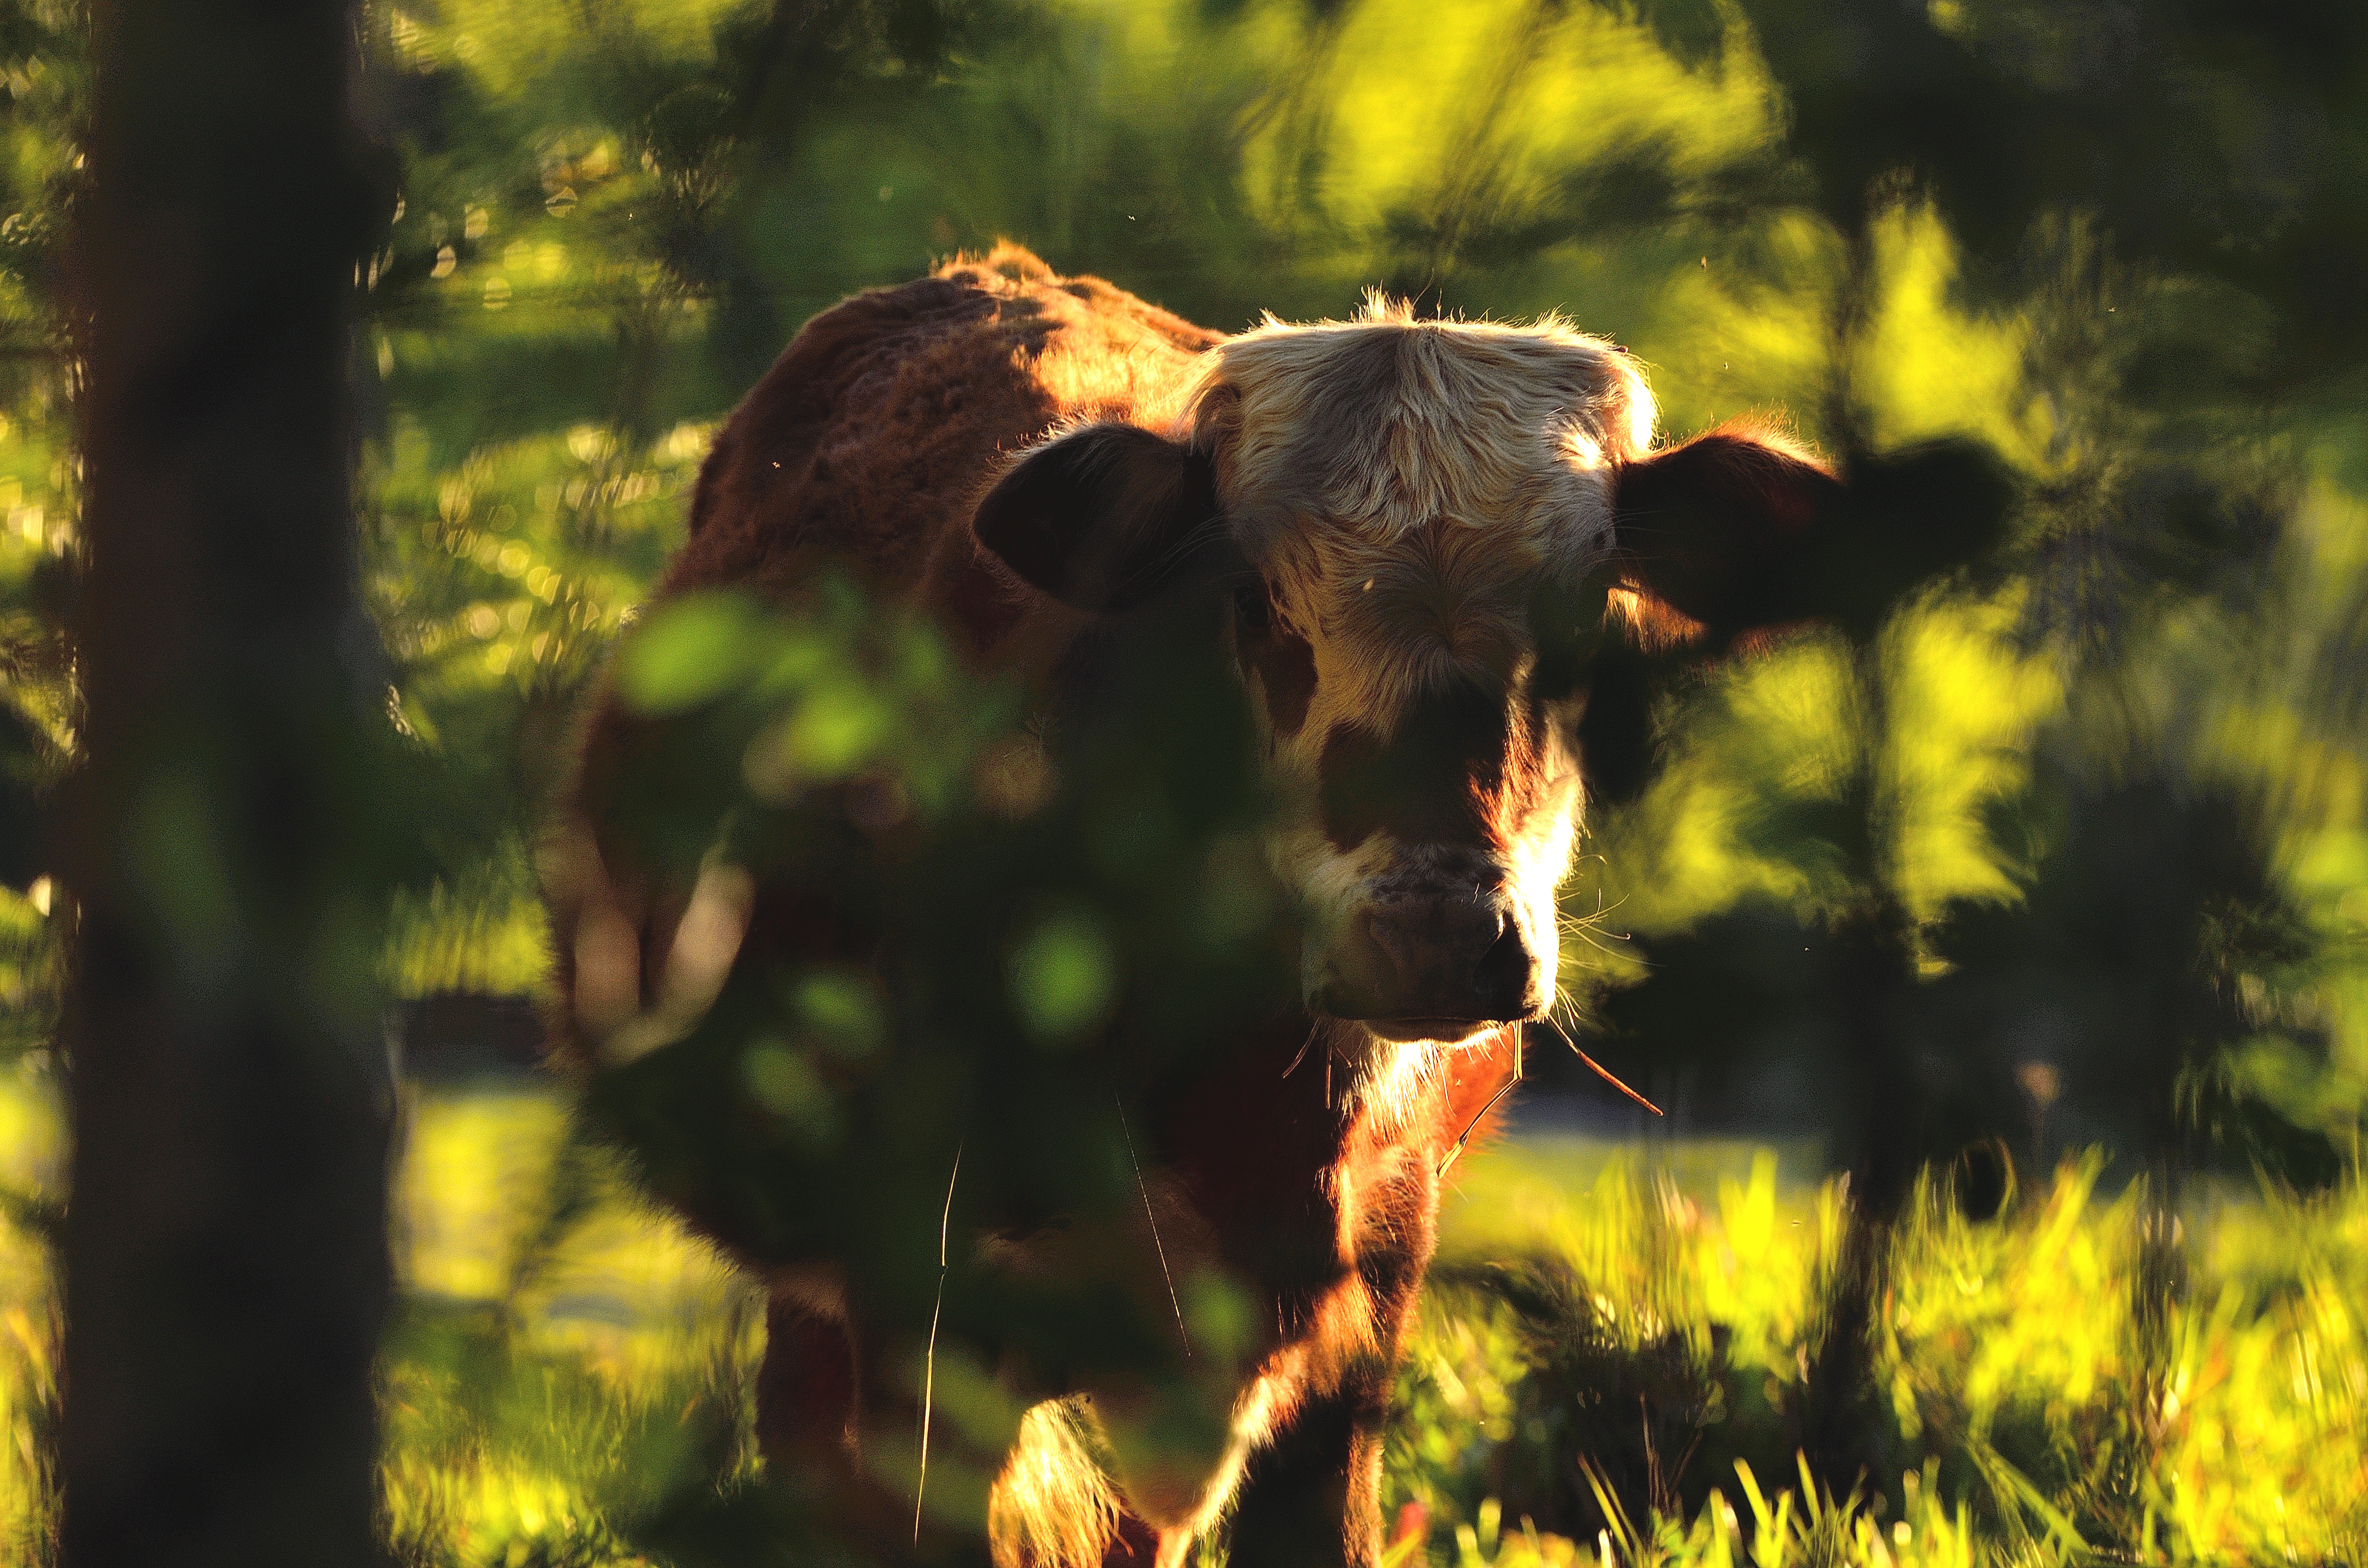
nature, grass, sunset, meadow, sunlight, leaf, flower, wildlife, cow, grazing, autumn, fauna, savanna, pordosol, atardecer, potrero, vacas